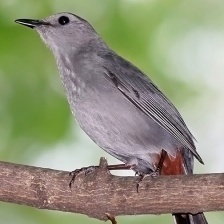
Species: GRAY CATBIRD
Scientific name: DUMETELLA CAROLINENSIS